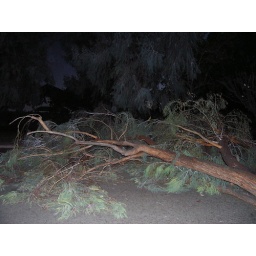
tree in street